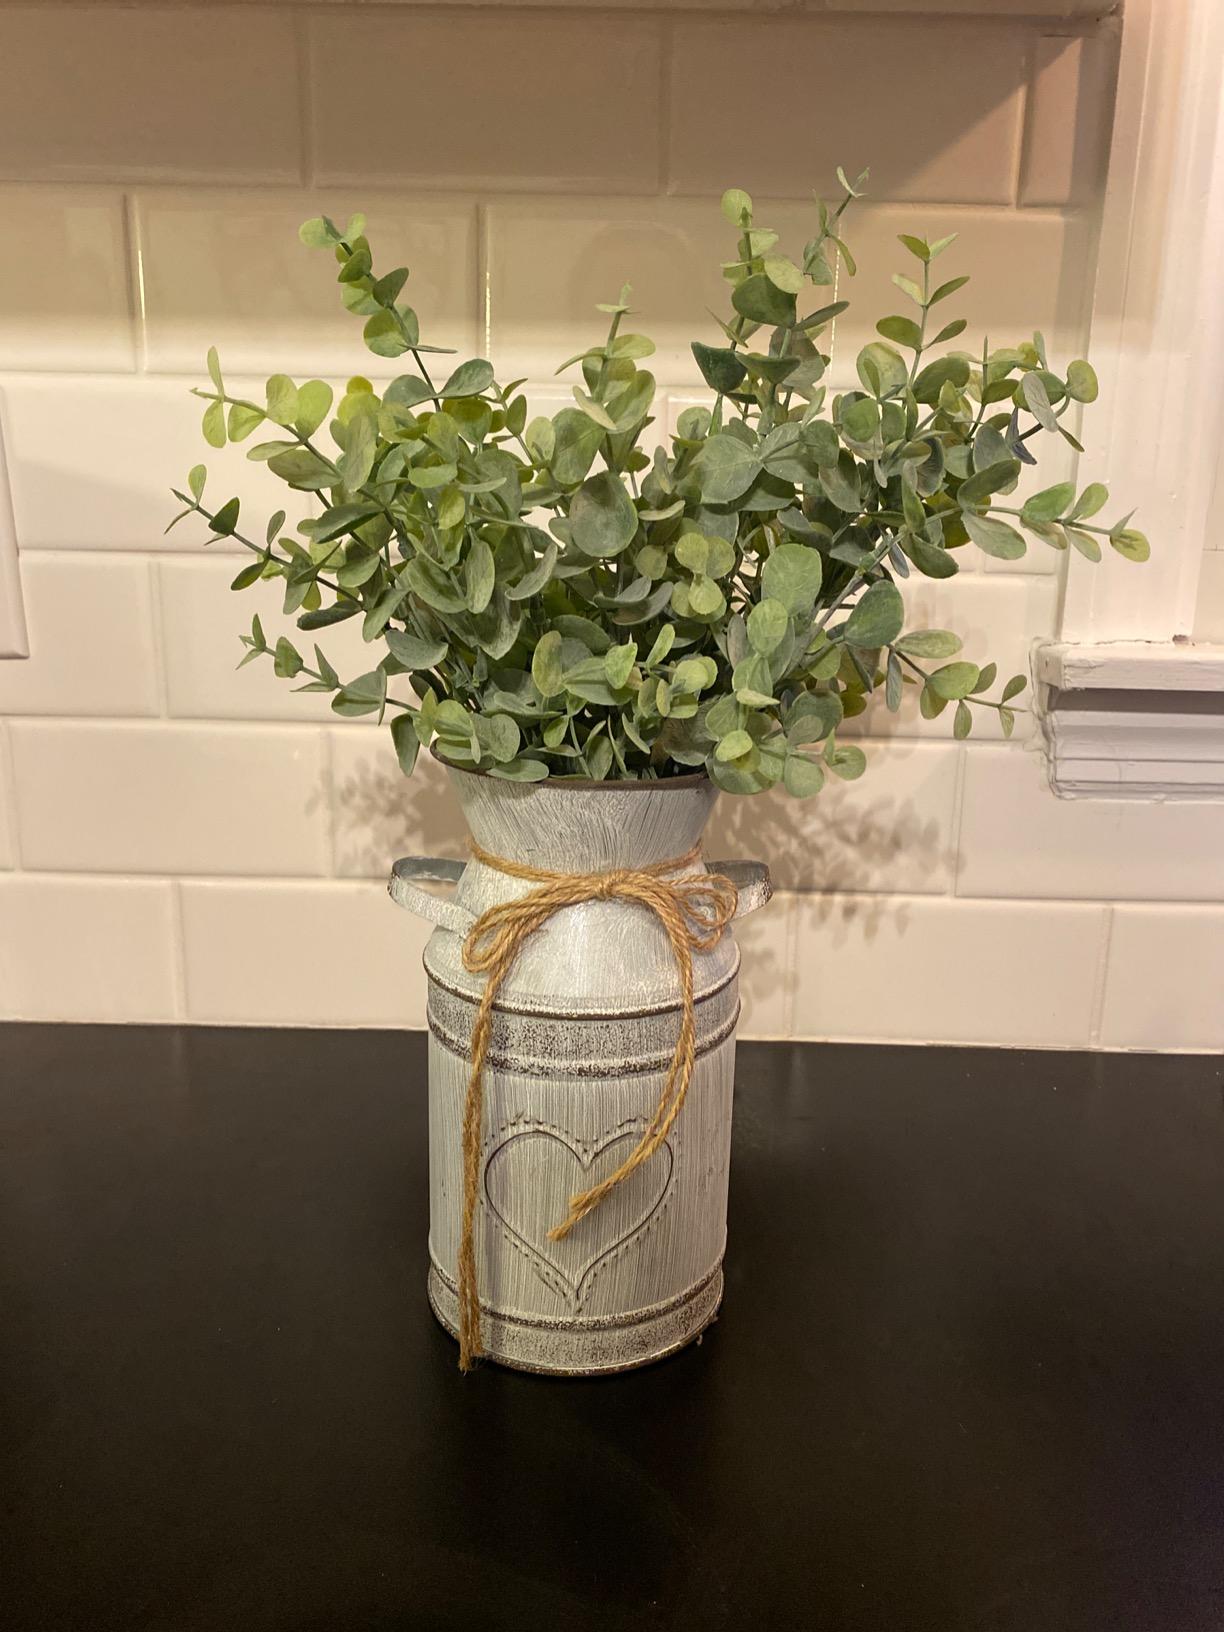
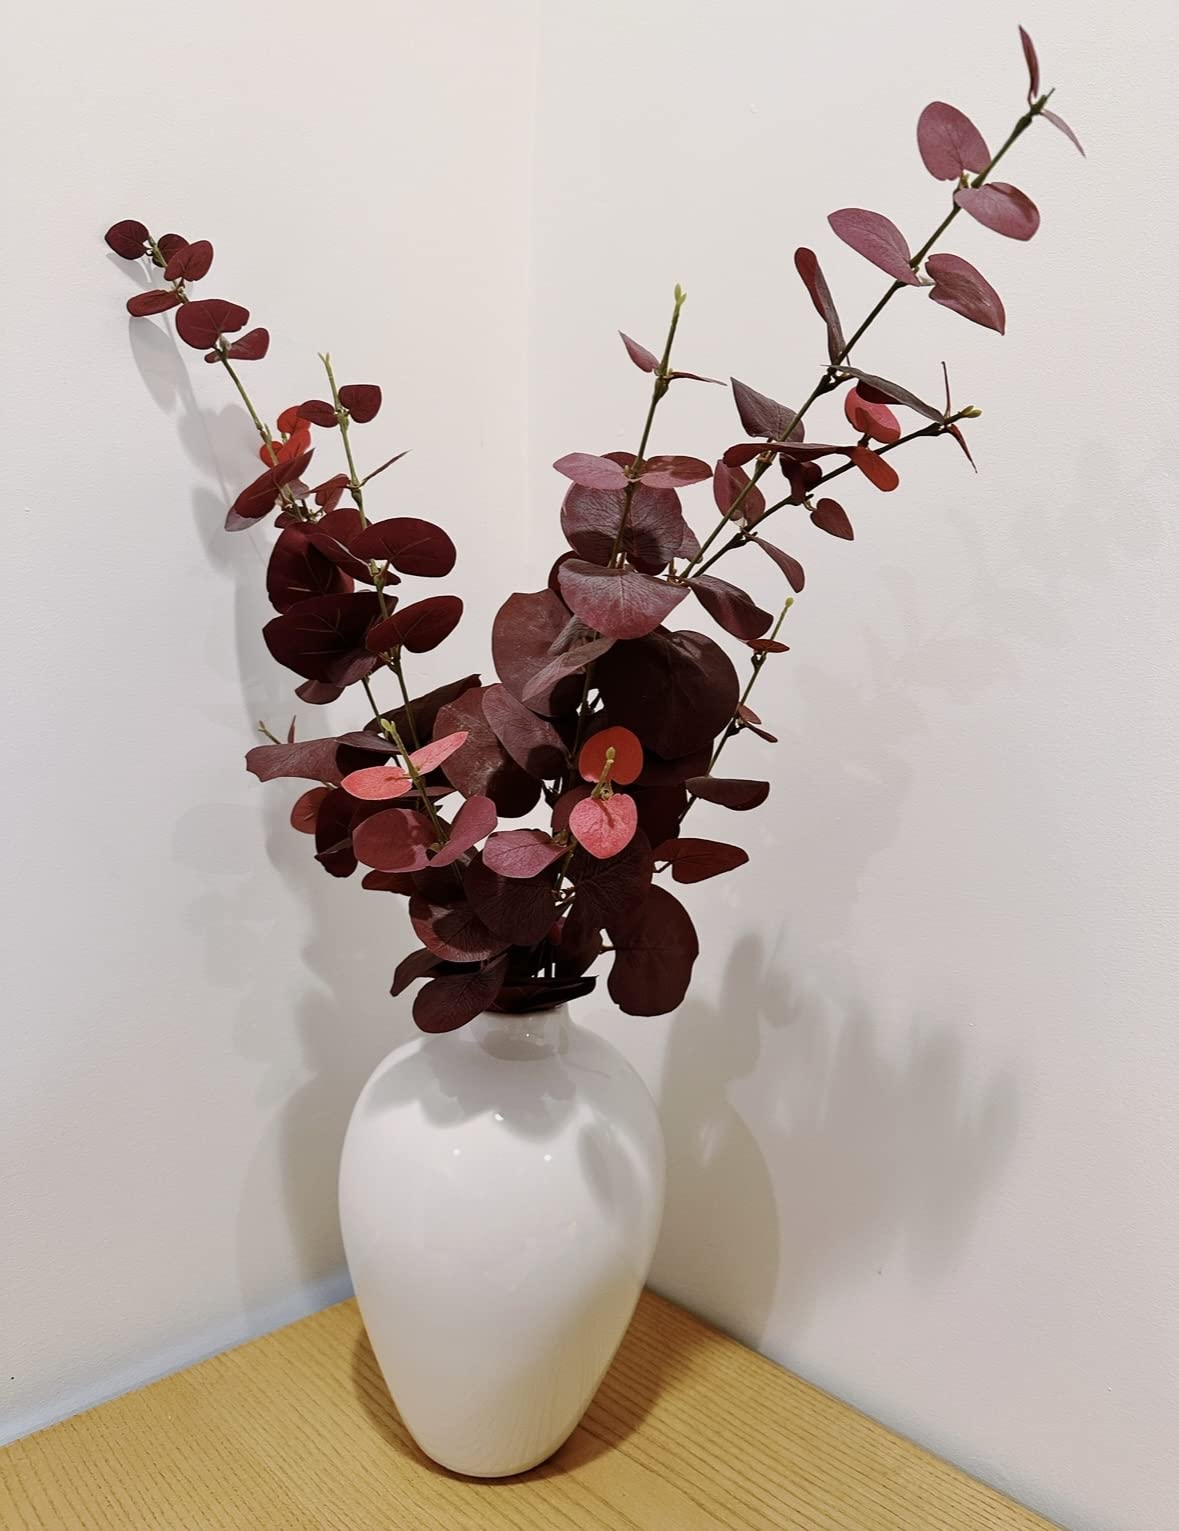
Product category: vase
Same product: no